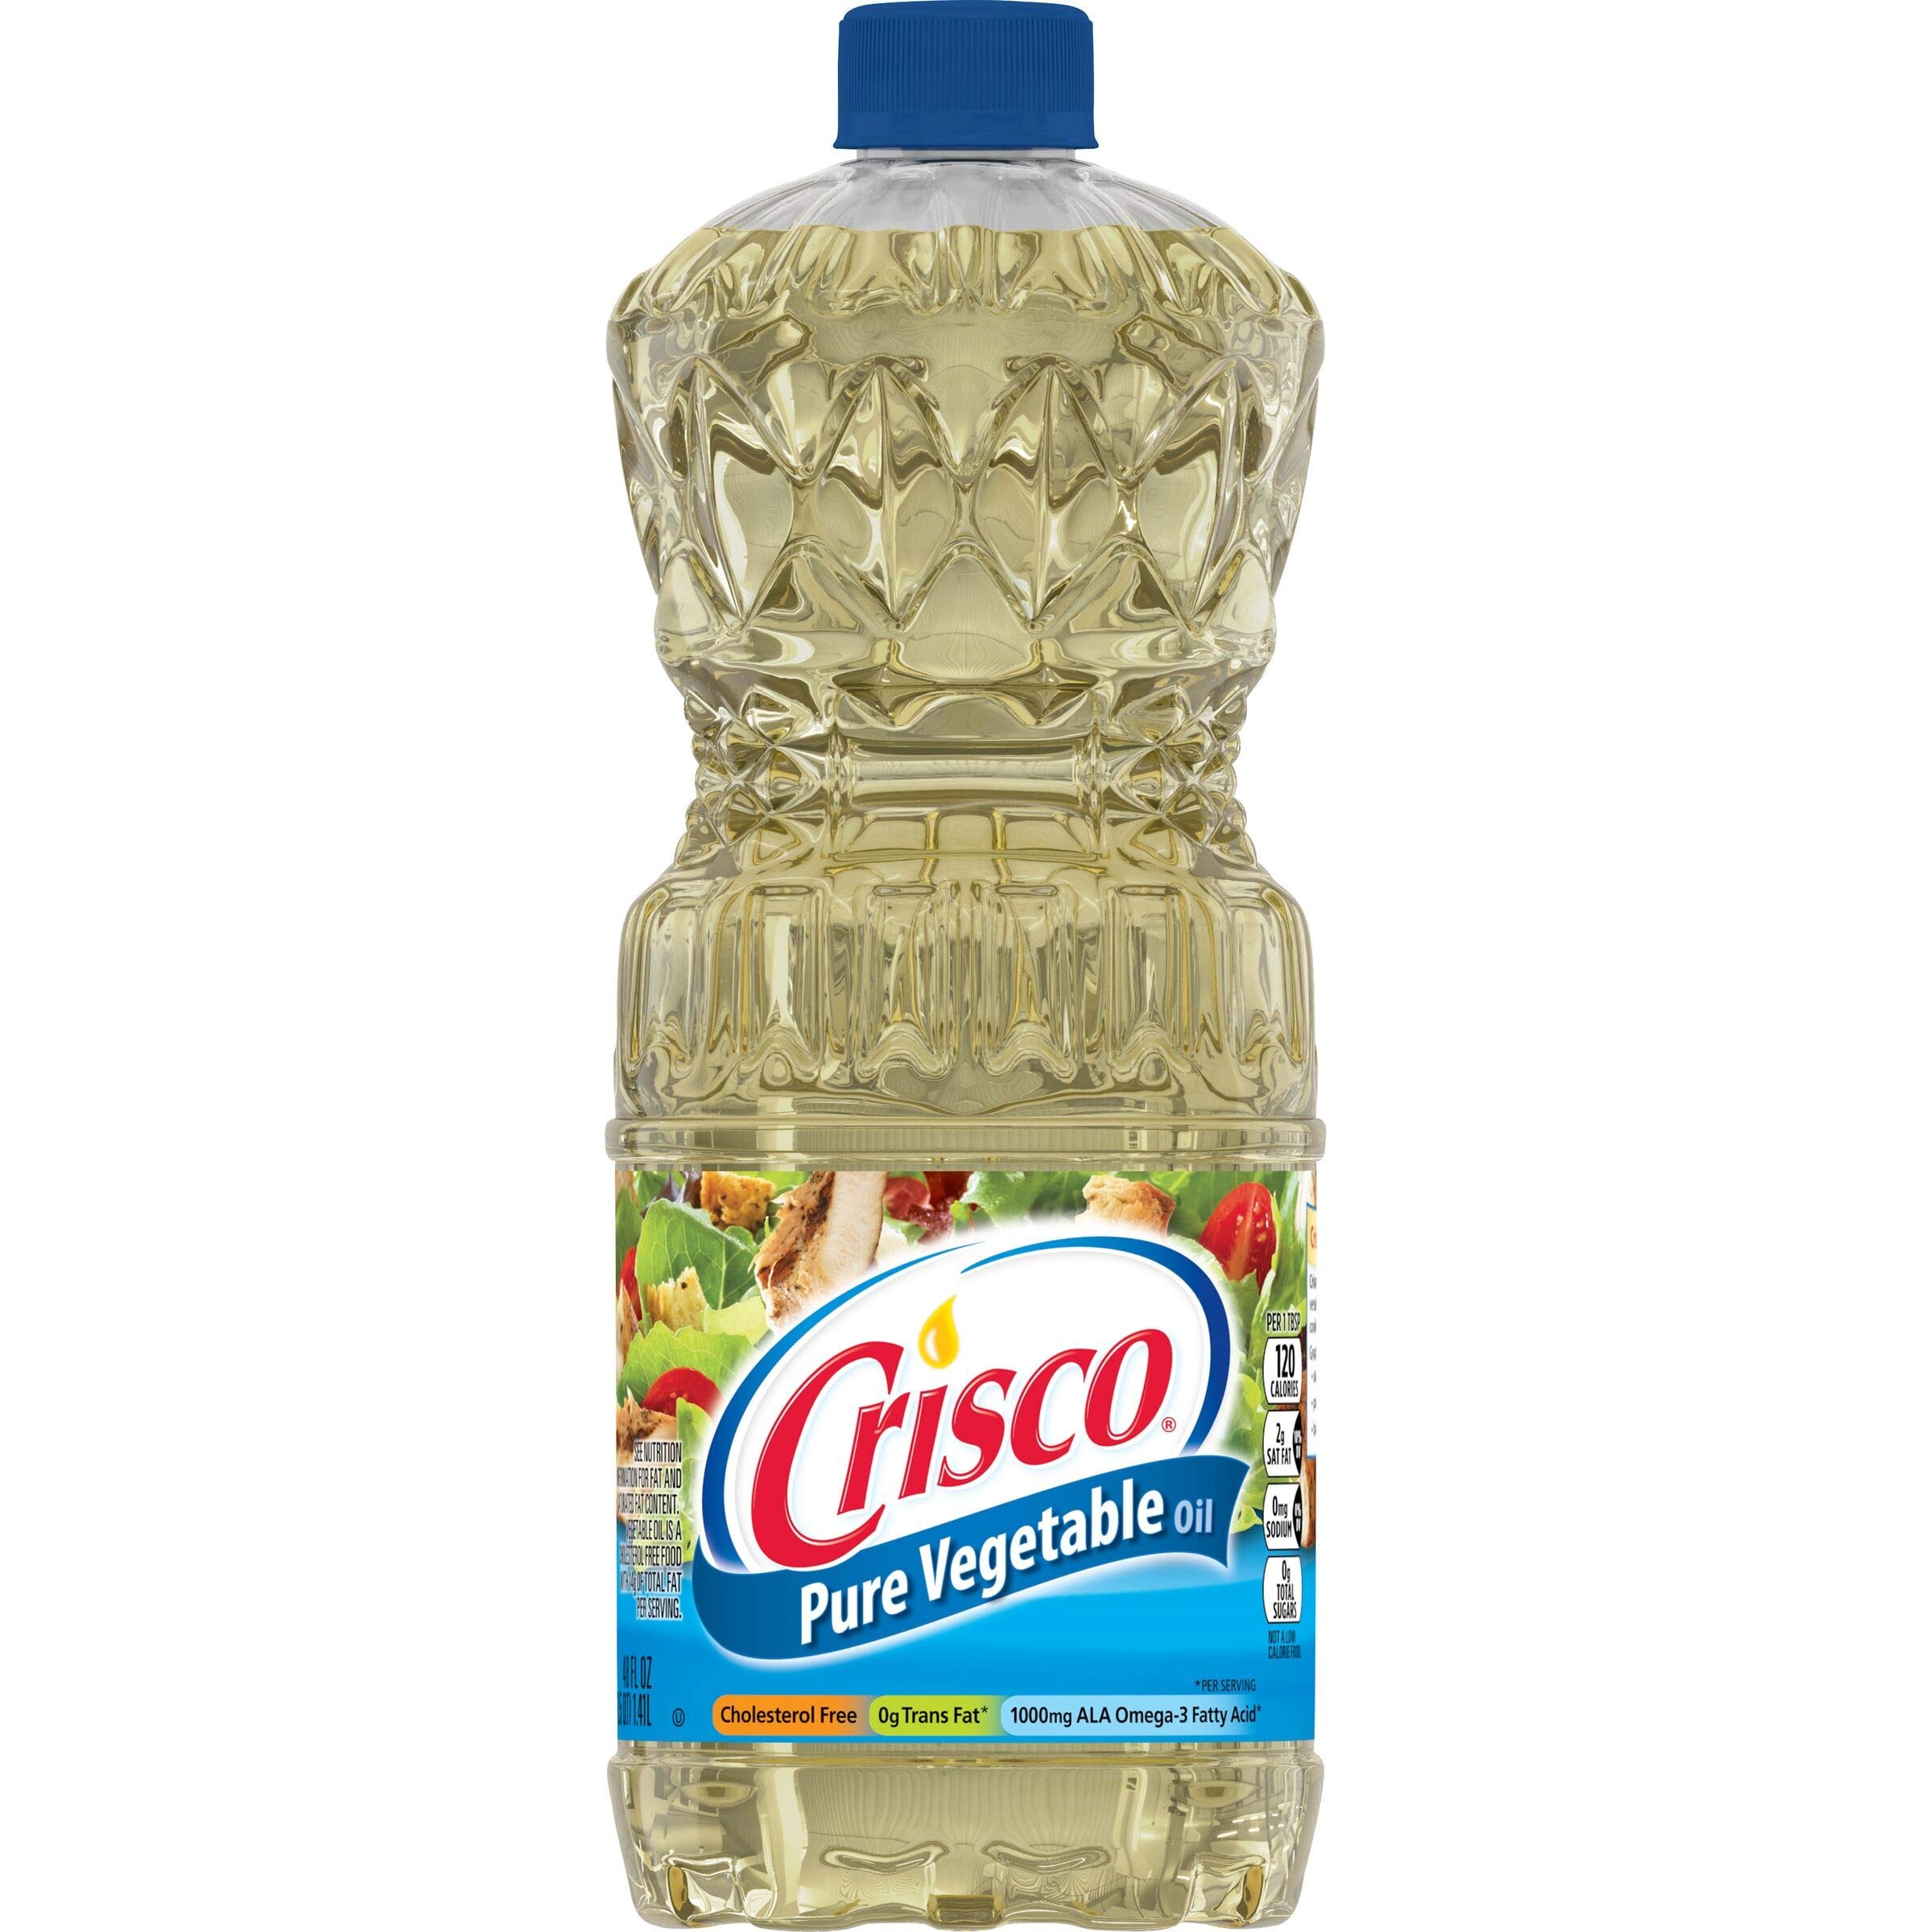
Item Name: Crisco Vegetable Oil, 48 Fluid Ounces
Bullet Point 1: Contains 1-48 Ounce Bottle of Crisco Vegetable Oil
Bullet Point 2: Made from soybeans
Bullet Point 3: Cholesterol free
Bullet Point 4: 0g trans fat per serving
Bullet Point 5: Great for baking, frying, roasting, searing
Value: 48.0
Unit: Fl Oz

Price: 4.87